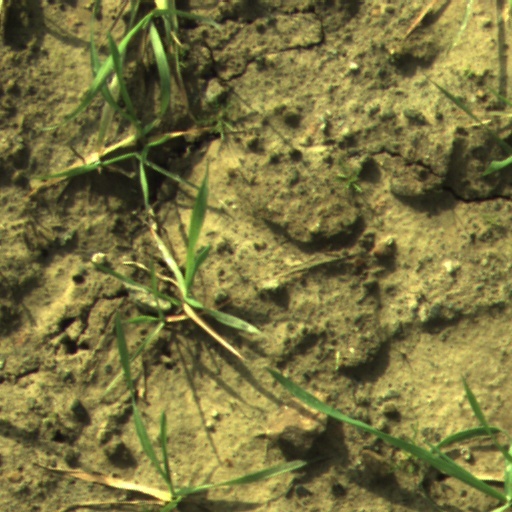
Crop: wheat